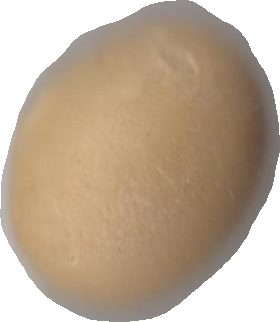
Variety: Dega